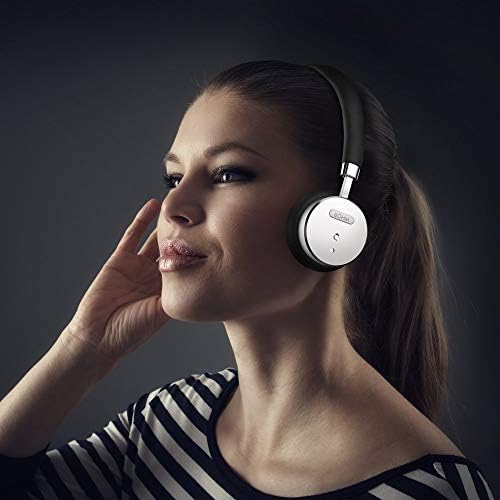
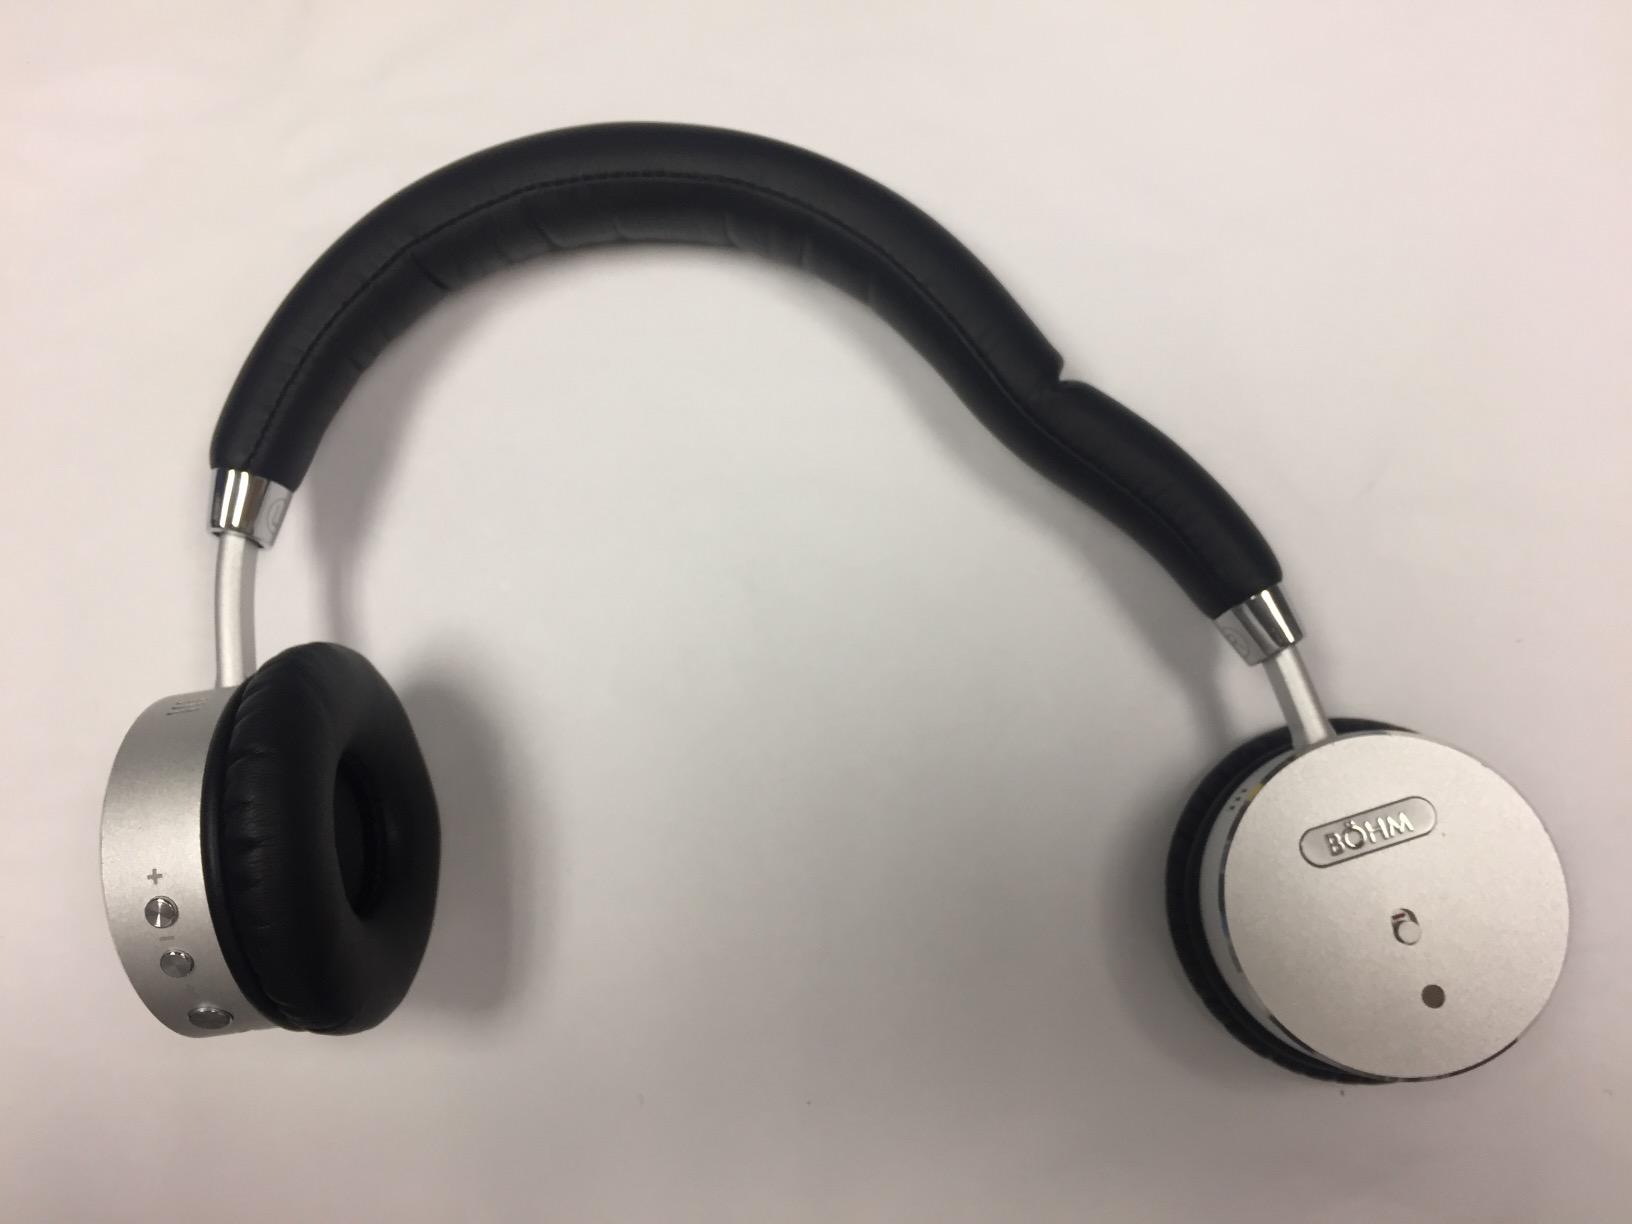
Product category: headphones
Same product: yes